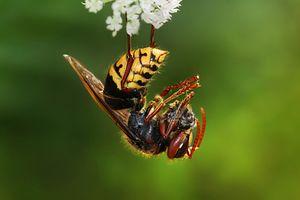
Description: Frelon (Vespa crabro germana) mangeant sa proie. Les frelons sont le plus grandes guêpes sociales, avec une taille pouvant atteindre 45 millimètres de long. Le genre Vespa correspond aux frelons, la guêpe commune se trouvant dans le genre proche Vespula.